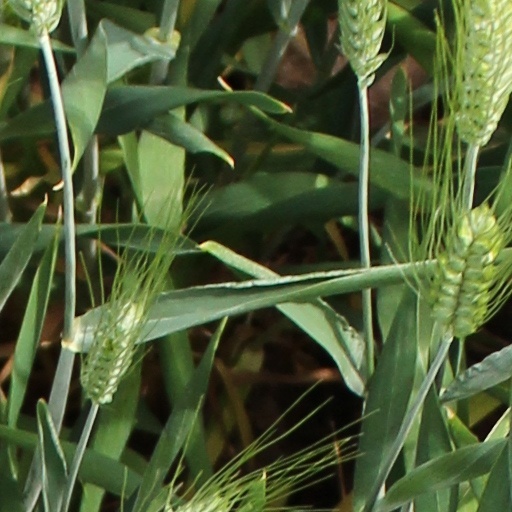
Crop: wheat